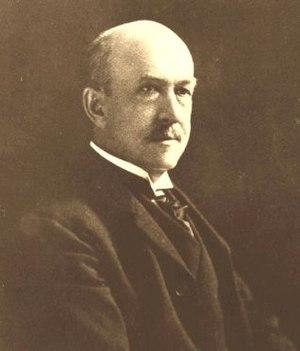
"William Graham Sumner, était un sociologue américain et libéral. Il fut le premier professeur de sociologie de l'université de Yale, et le premier à avoir enseigné un cours intitulé ""sociologie"". Polymathe, Sumner est l'auteur de nombreux essais concernant l'histoire américaine, l'histoire économique, les sciences politiques, la sociologie et l'anthropologie. Il est l'inventeur du terme ethnocentrisme, terme qu'il emploie dans son livre Folkways pour identifier les principaux moyens de justification utilisés par les impérialistes. On peut y lire que l'ethnocentrisme ""est le terme technique pour cette vue des choses selon laquelle notre propre groupe est le centre toutes choses. Chaque groupe pense que ses propres coutumes sont les seules bonnes et s'il observe que d'autres groupes ont d'autres coutumes, celles-ci provoquent son dédain"".